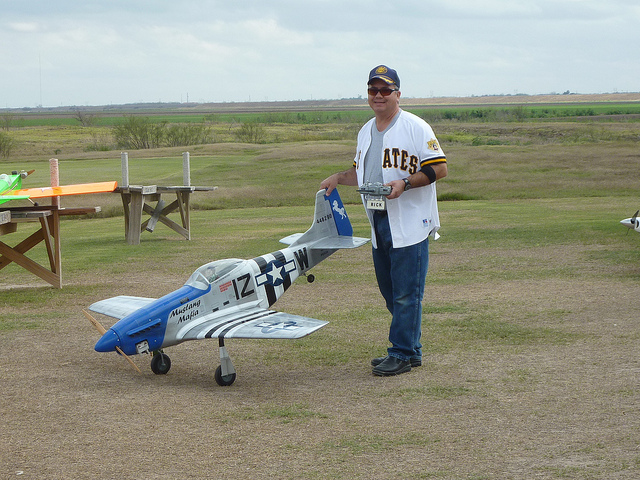
A man with a large remote controlled hobby aircraft.